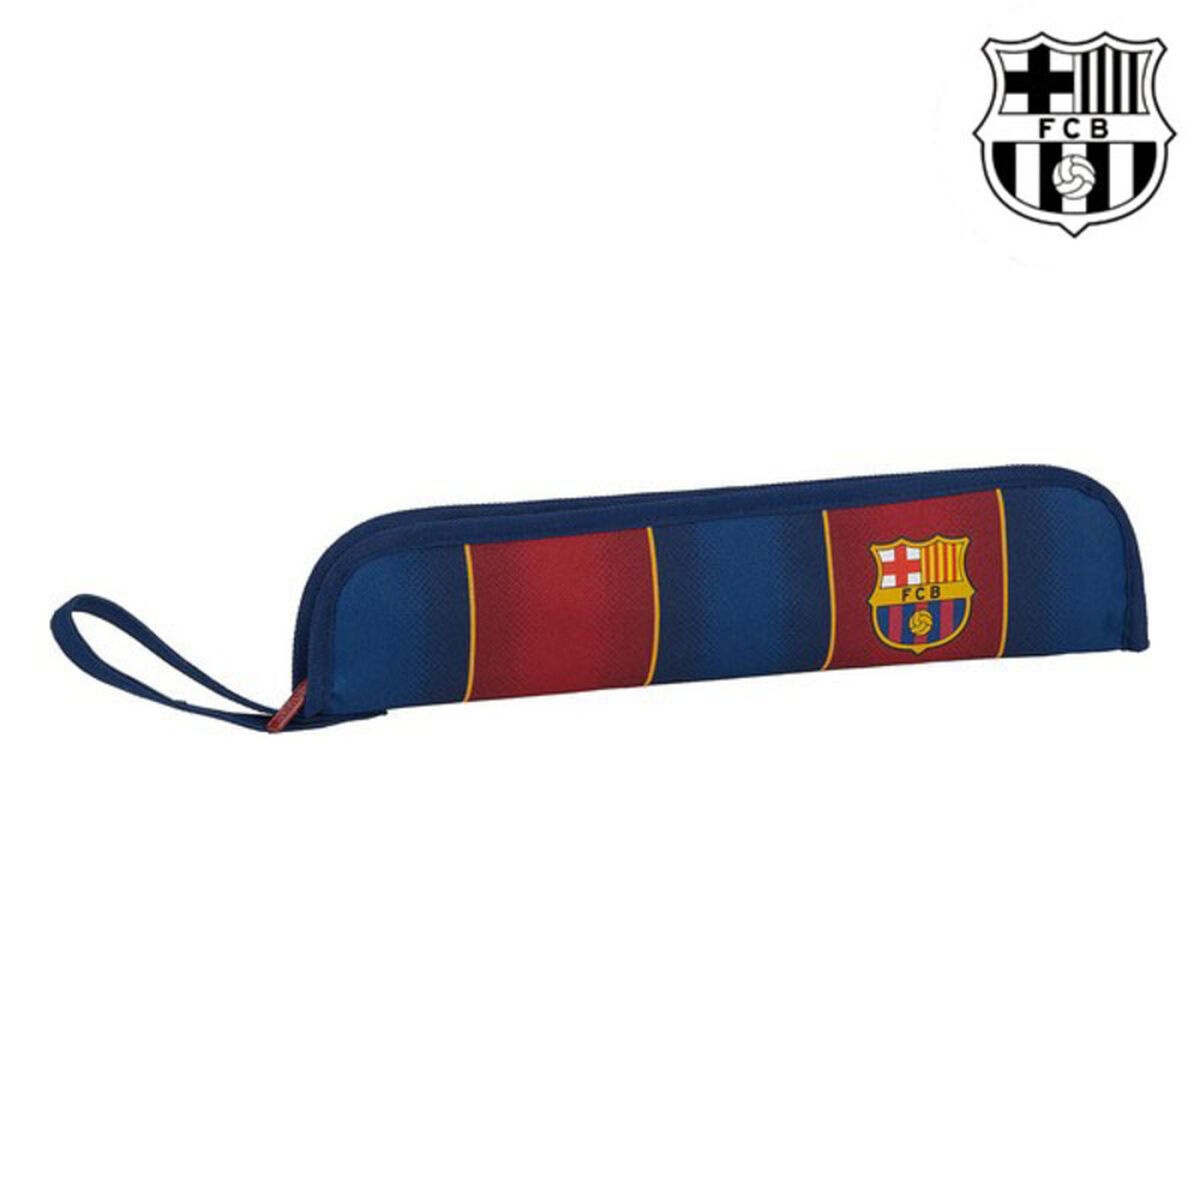
Flötenetui F.C. Barcelona 20/21
Wenn Sie auf der Suche nach trendigen Neuheiten auf dem Markt sind, präsentieren wir Ihnen Flötenetui F.C. Barcelona 20/21 ! Material: Polyester Kapazität: 2 L Farbe: Granatrot Marineblau Innen: Polsterung Tragegriff: Side Fächer: Innengehäuse für Reinigungsstab
Brand: F.C. Barcelona
Category: Arts & Entertainment > Hobbies & Creative Arts > Musical Instrument & Orchestra Accessories > Woodwind Instrument Accessories > Flute Accessories > Flute Cases & Gigbags